Ice Cold Beer

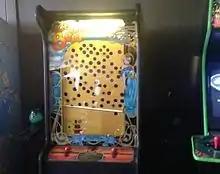
"Ice Cold Beer" Taito arcade game from 1983

Ice Cold Beer is a mechanical arcade game released by Taito in 1983. The game is in a similar cabinet to an arcade video game, but where the screen would normally be there is a vertical wooden playfield dotted with holes. Two joysticks on the control panel control the height of the two ends of a metal bar that moves up and down the playfield, with a bearing ball rolling back and forth on the bar. The playfield is an amber color, and the holes in the playfield are suggestive of bubbles rising in a mug of beer.